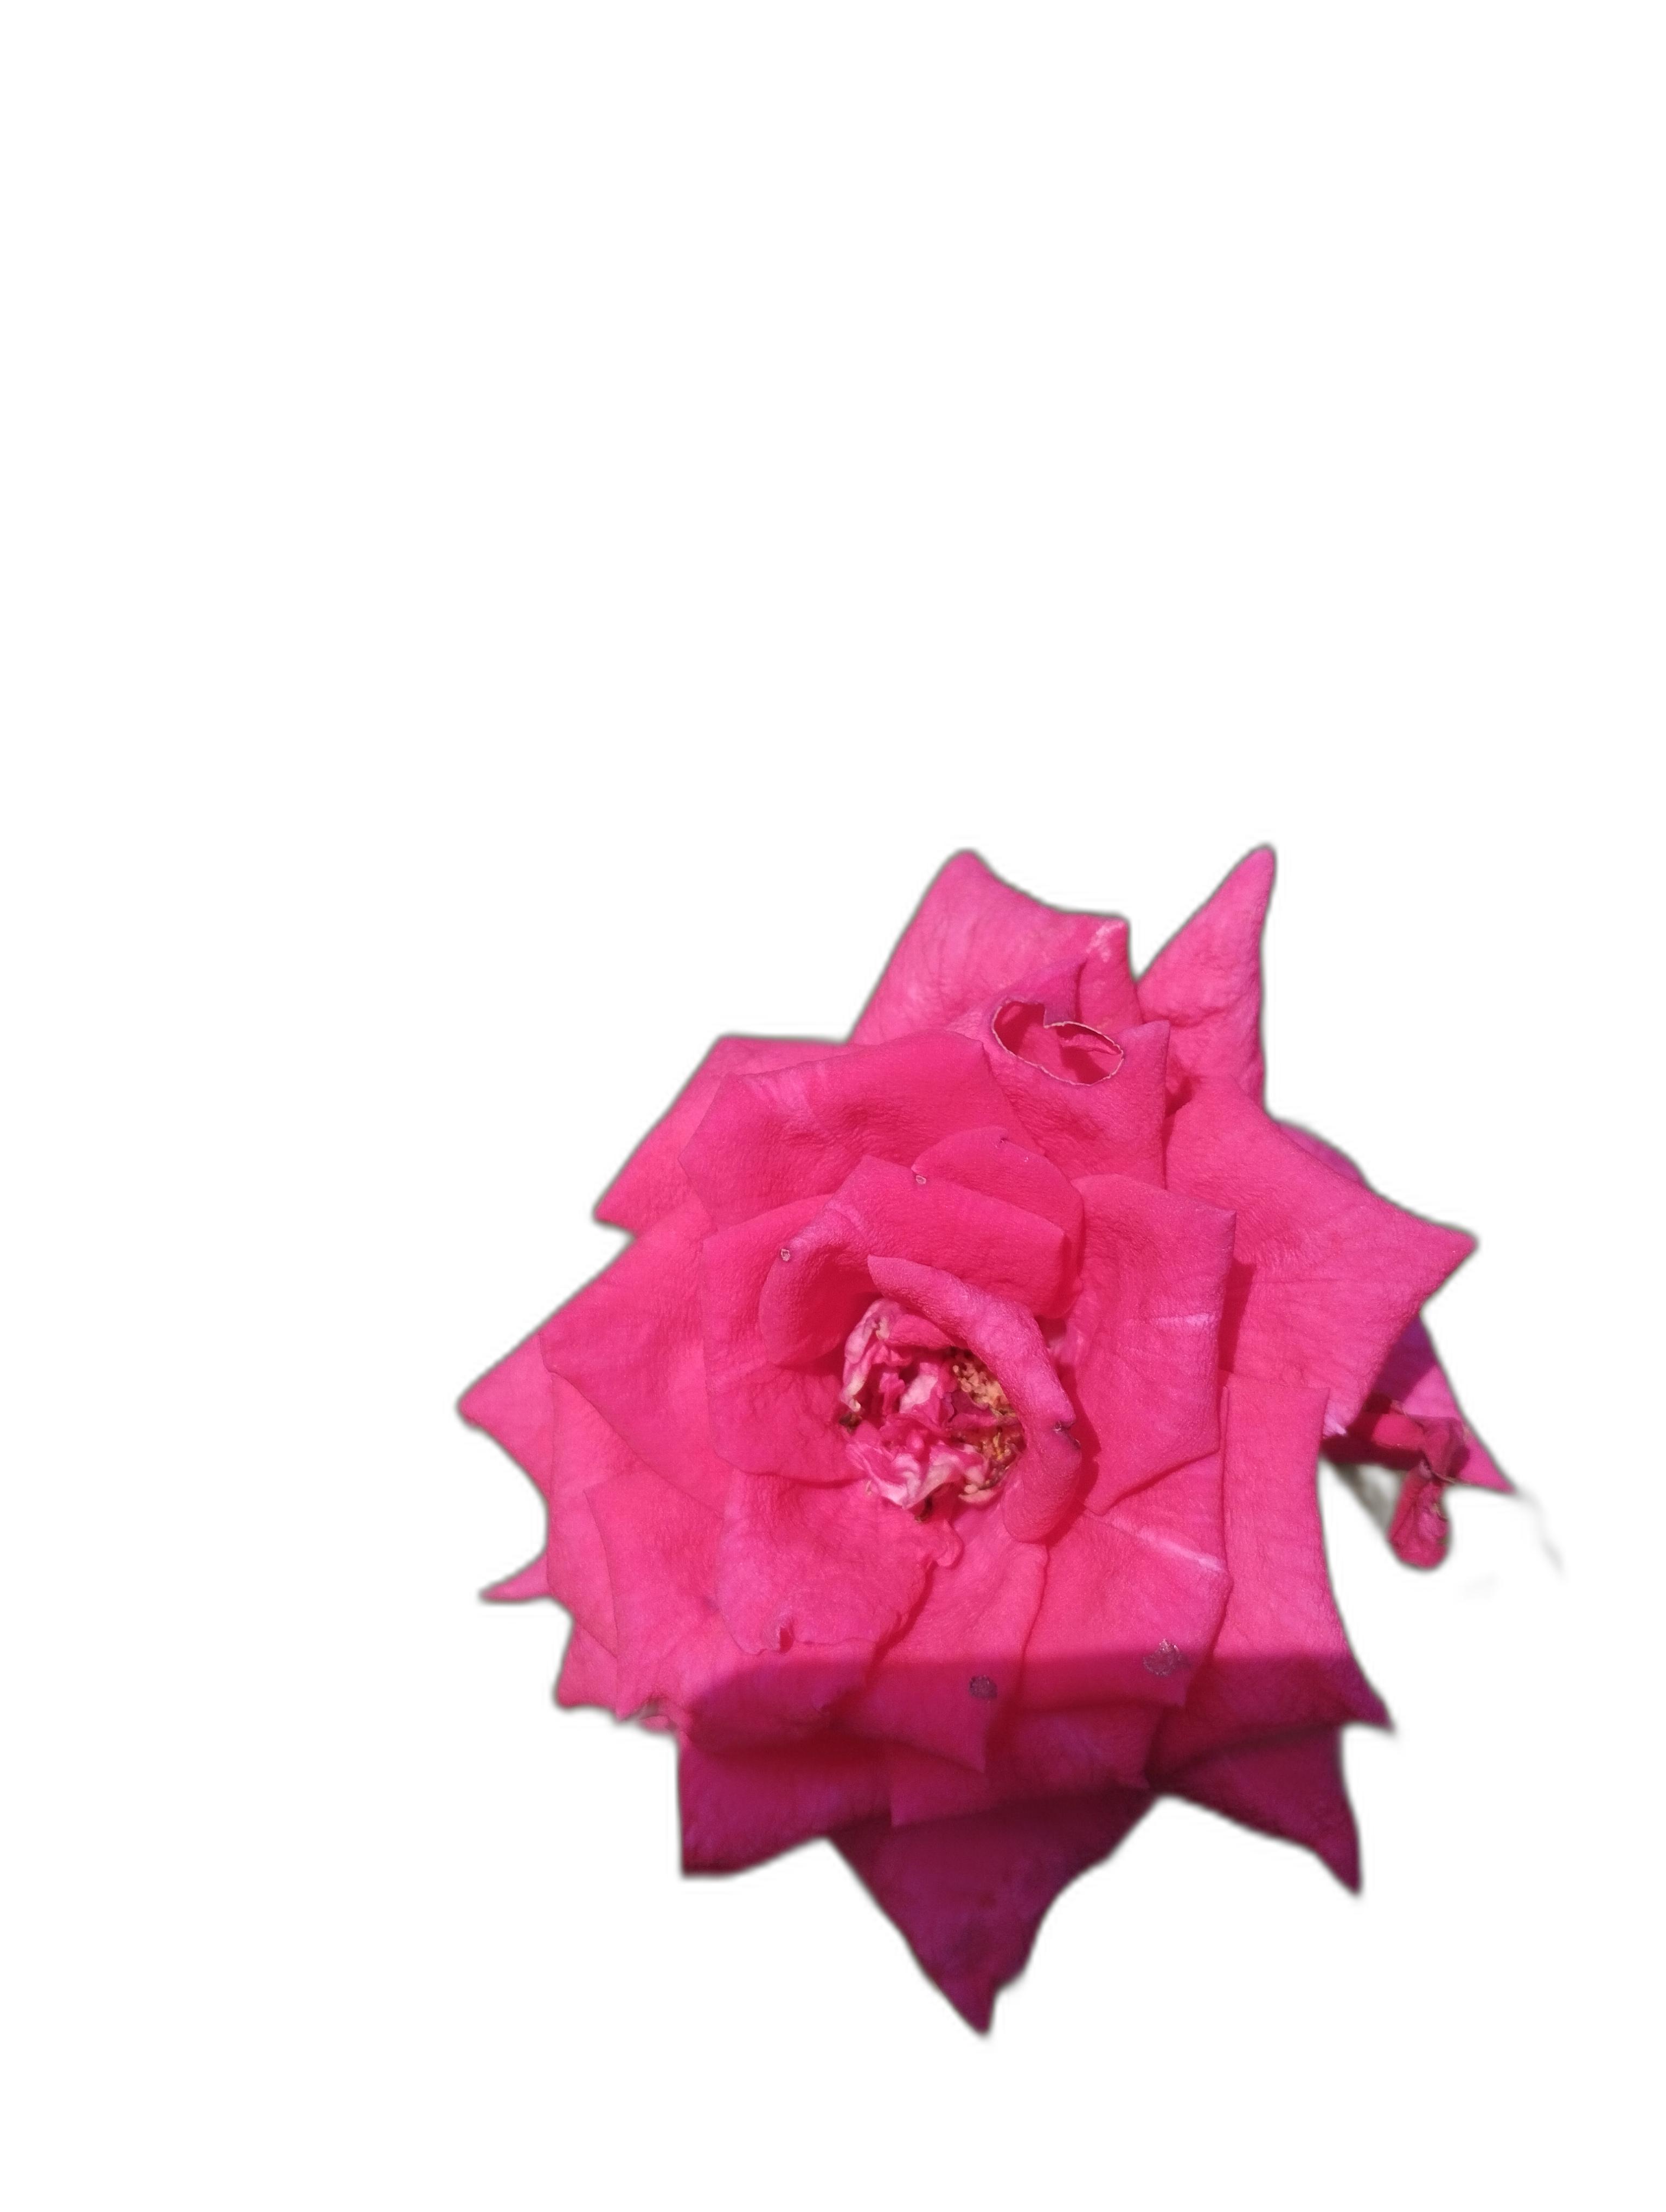
Label: Rose